Emília Zathureczky

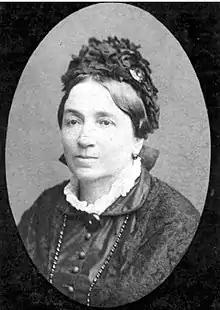

Emilia Zathureczky (Olasztelek, 21 October 1823 – Imecsfalva, 5 November 1905) was a Hungarian artifact collector, the founder of the Székely National Museum and helper of revolutionary fighters.